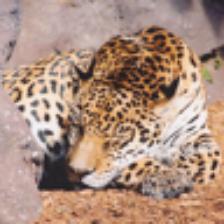
Label: NonHuman